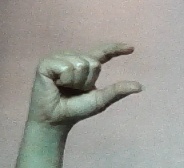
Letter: dal